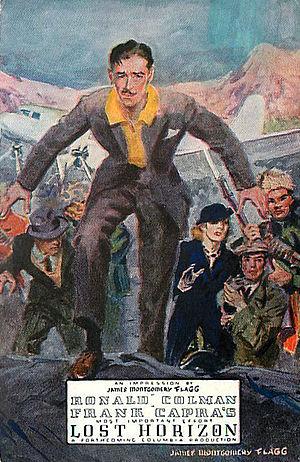
Les Horizons perdus est un roman d'aventures fantastique. Écrit par l'écrivain britannique James Hilton, il est paru en 1933.